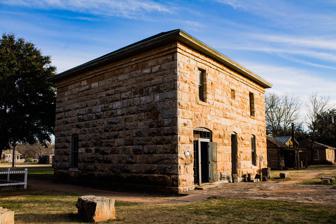
Building: Buffalo Gap Historic Village
Country: United States of America
Year built: 1879
United States historic place Old Taylor County Courthouse and Jail U.S. National Register of Historic Places Recorded Texas Historic Landmark Old Taylor County Courthouse and Jail Show map of Texas Old Taylor County Courthouse and Jail Show map of the United States Location William St. between North and Elm Sts., Buffalo Gap, Texas Coordinates 32°17′10″N 99°49′36″W / 32.28611°N 99.82667°W / 32.28611; -99.82667 Area less than one acre Built 1879 ( 1879 ) Architect Martin, Bryne & Johnston NRHP reference No. 78002984 RTHL No. 1597 Added to NRHP June 9, 1978 Entrance to Buffalo Gap Historic Village in Buffalo Gap, Texas Historic gasoline station at Buffalo Gap Rustic chapel at Buffalo Gap Buffalo Gap Historic Village is a museum complex of historic buildings in Buffalo Gap, Texas , near Abilene . Elements of the complex are listed on the National Register of Historic Places . See also National Register of Historic Places portal Texas portal National Register of Historic Places listings in Taylor County, Texas List of county courthouses in Texas References